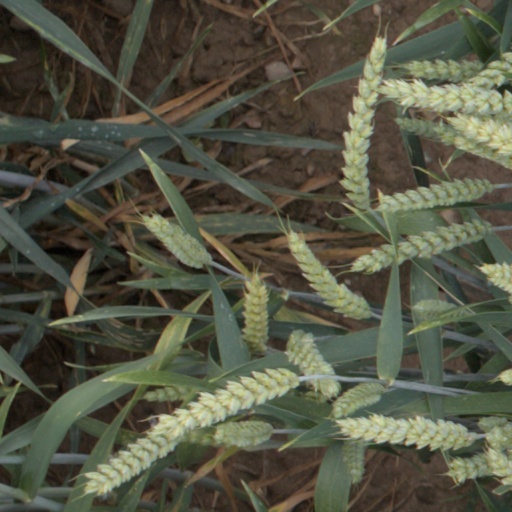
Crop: wheat